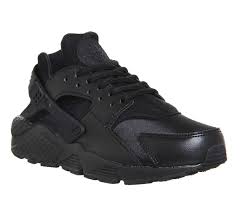
Waste category: shoes